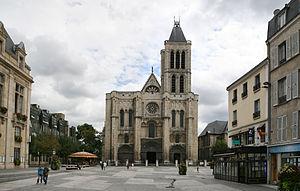
Extérieur de la façade ouest de Basilique royale de Saint-Denis, France עברית: החזית המערבית של הבזיליקה המלכותית סן-דני, צרפת Русский: Западный фасад королевского собора Сен-Дени
La Seine-Saint-Denis est un département français situé au nord-est de l'agglomération parisienne, appartenant à la petite couronne de la région Île-de-France. L'INSEE et La Poste lui attribuent le code 93.
Mausolée royal de Maurétanie, nécropole des anciens rois de Maurétanie
Il existe 171 basiliques mineures en France.